Lenny Kaye

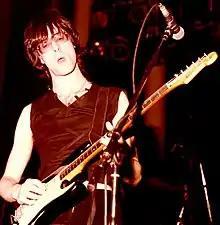
Kaye performing with Patti Smith in 1978

Lenny Kaye ("né" Kusikoff; born December 27, 1946) is an American guitarist, composer, and writer, notable for his work with the Patti Smith Group, his contributions to music magazines, and his garage rock retrospective anthology "".